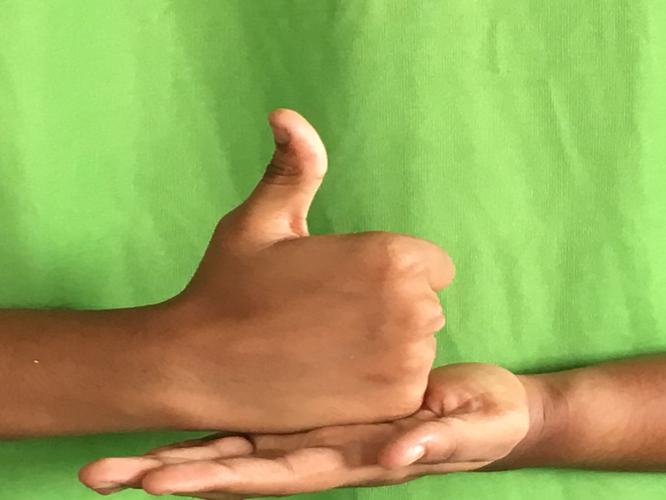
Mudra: Shivalinga
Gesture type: double_hand